Aviation obstruction lighting

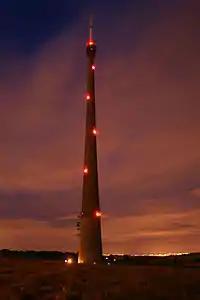
Emley Moor transmitting station using a red warning beacon

Aviation obstruction lighting is used to enhance the visibility of structures or fixed obstacles which may conflict with the safe navigation of aircraft. Obstruction lighting is commonly installed on towers, buildings, and even fences located in areas where aircraft may be operating at low altitudes. In certain areas, some aviation regulators mandate the installation, operation, color, and/or status notification of obstruction lighting. For maximum visibility and collision-avoidance, these lighting systems commonly employ one or more high-intensity strobe or LED devices which can be seen by pilots from many miles away from the obstruction.